Willy Taveras

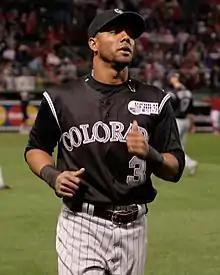
Taveras during the 2007 World Series

Willy Taveras (born December 25, 1981) is a Dominican former professional baseball center fielder in Major League Baseball (MLB). He played a total of seven seasons for the Houston Astros, Colorado Rockies, Cincinnati Reds, and Washington Nationals.